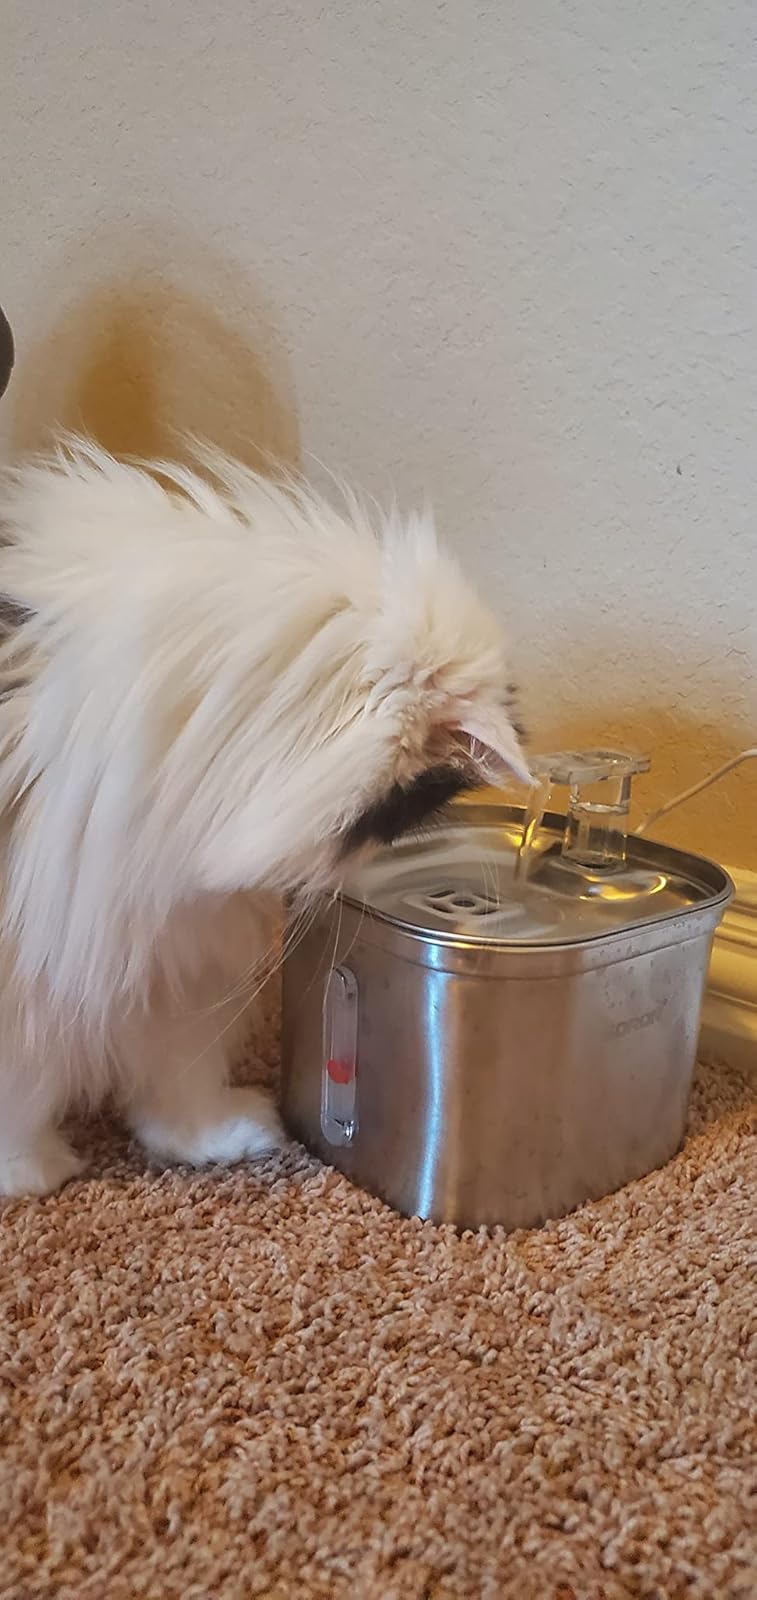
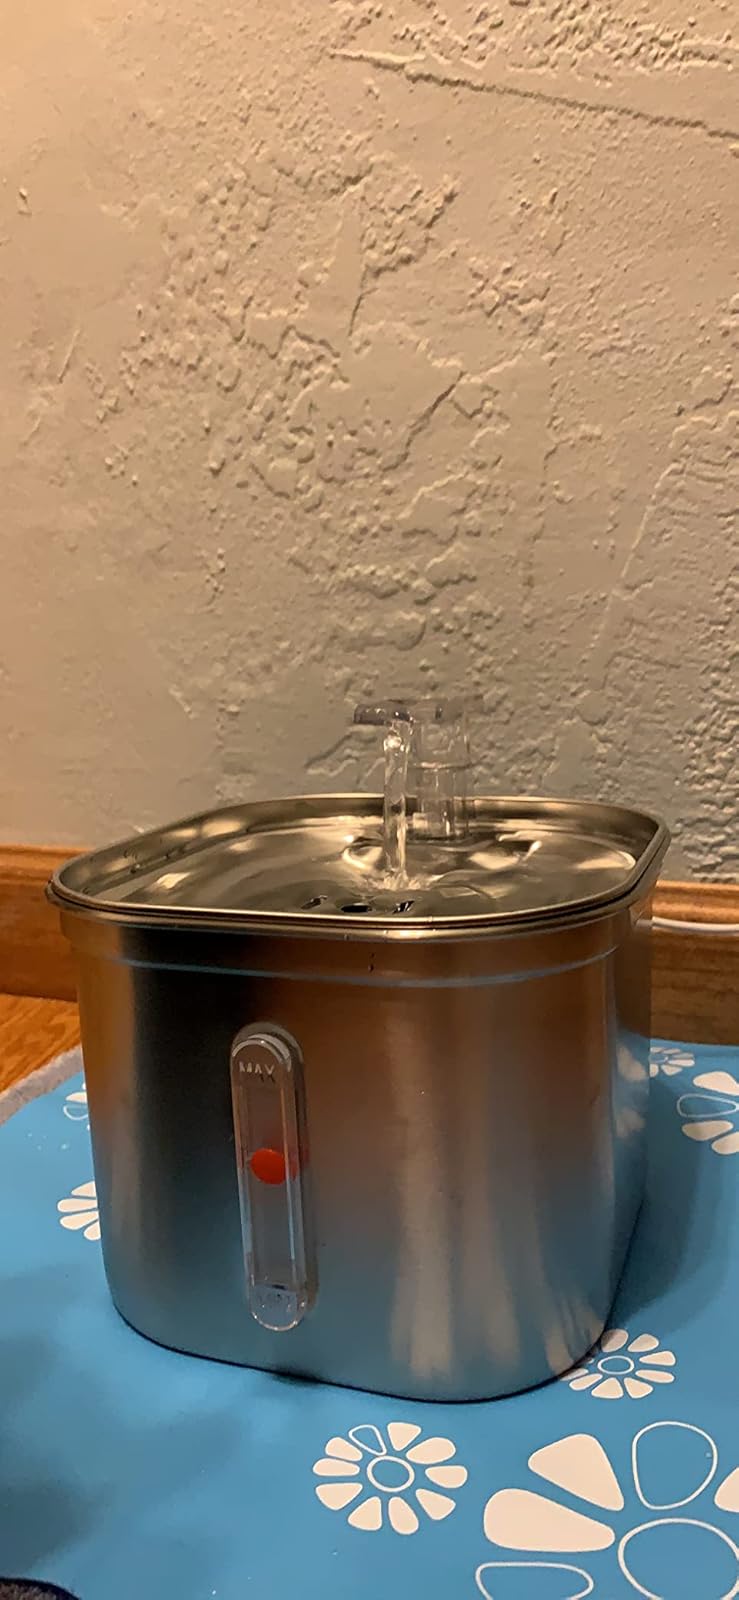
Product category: items_bowl
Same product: yes